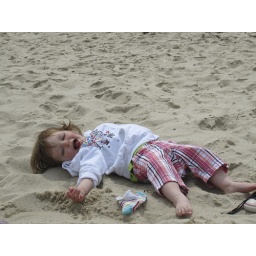
silly girl in the sand